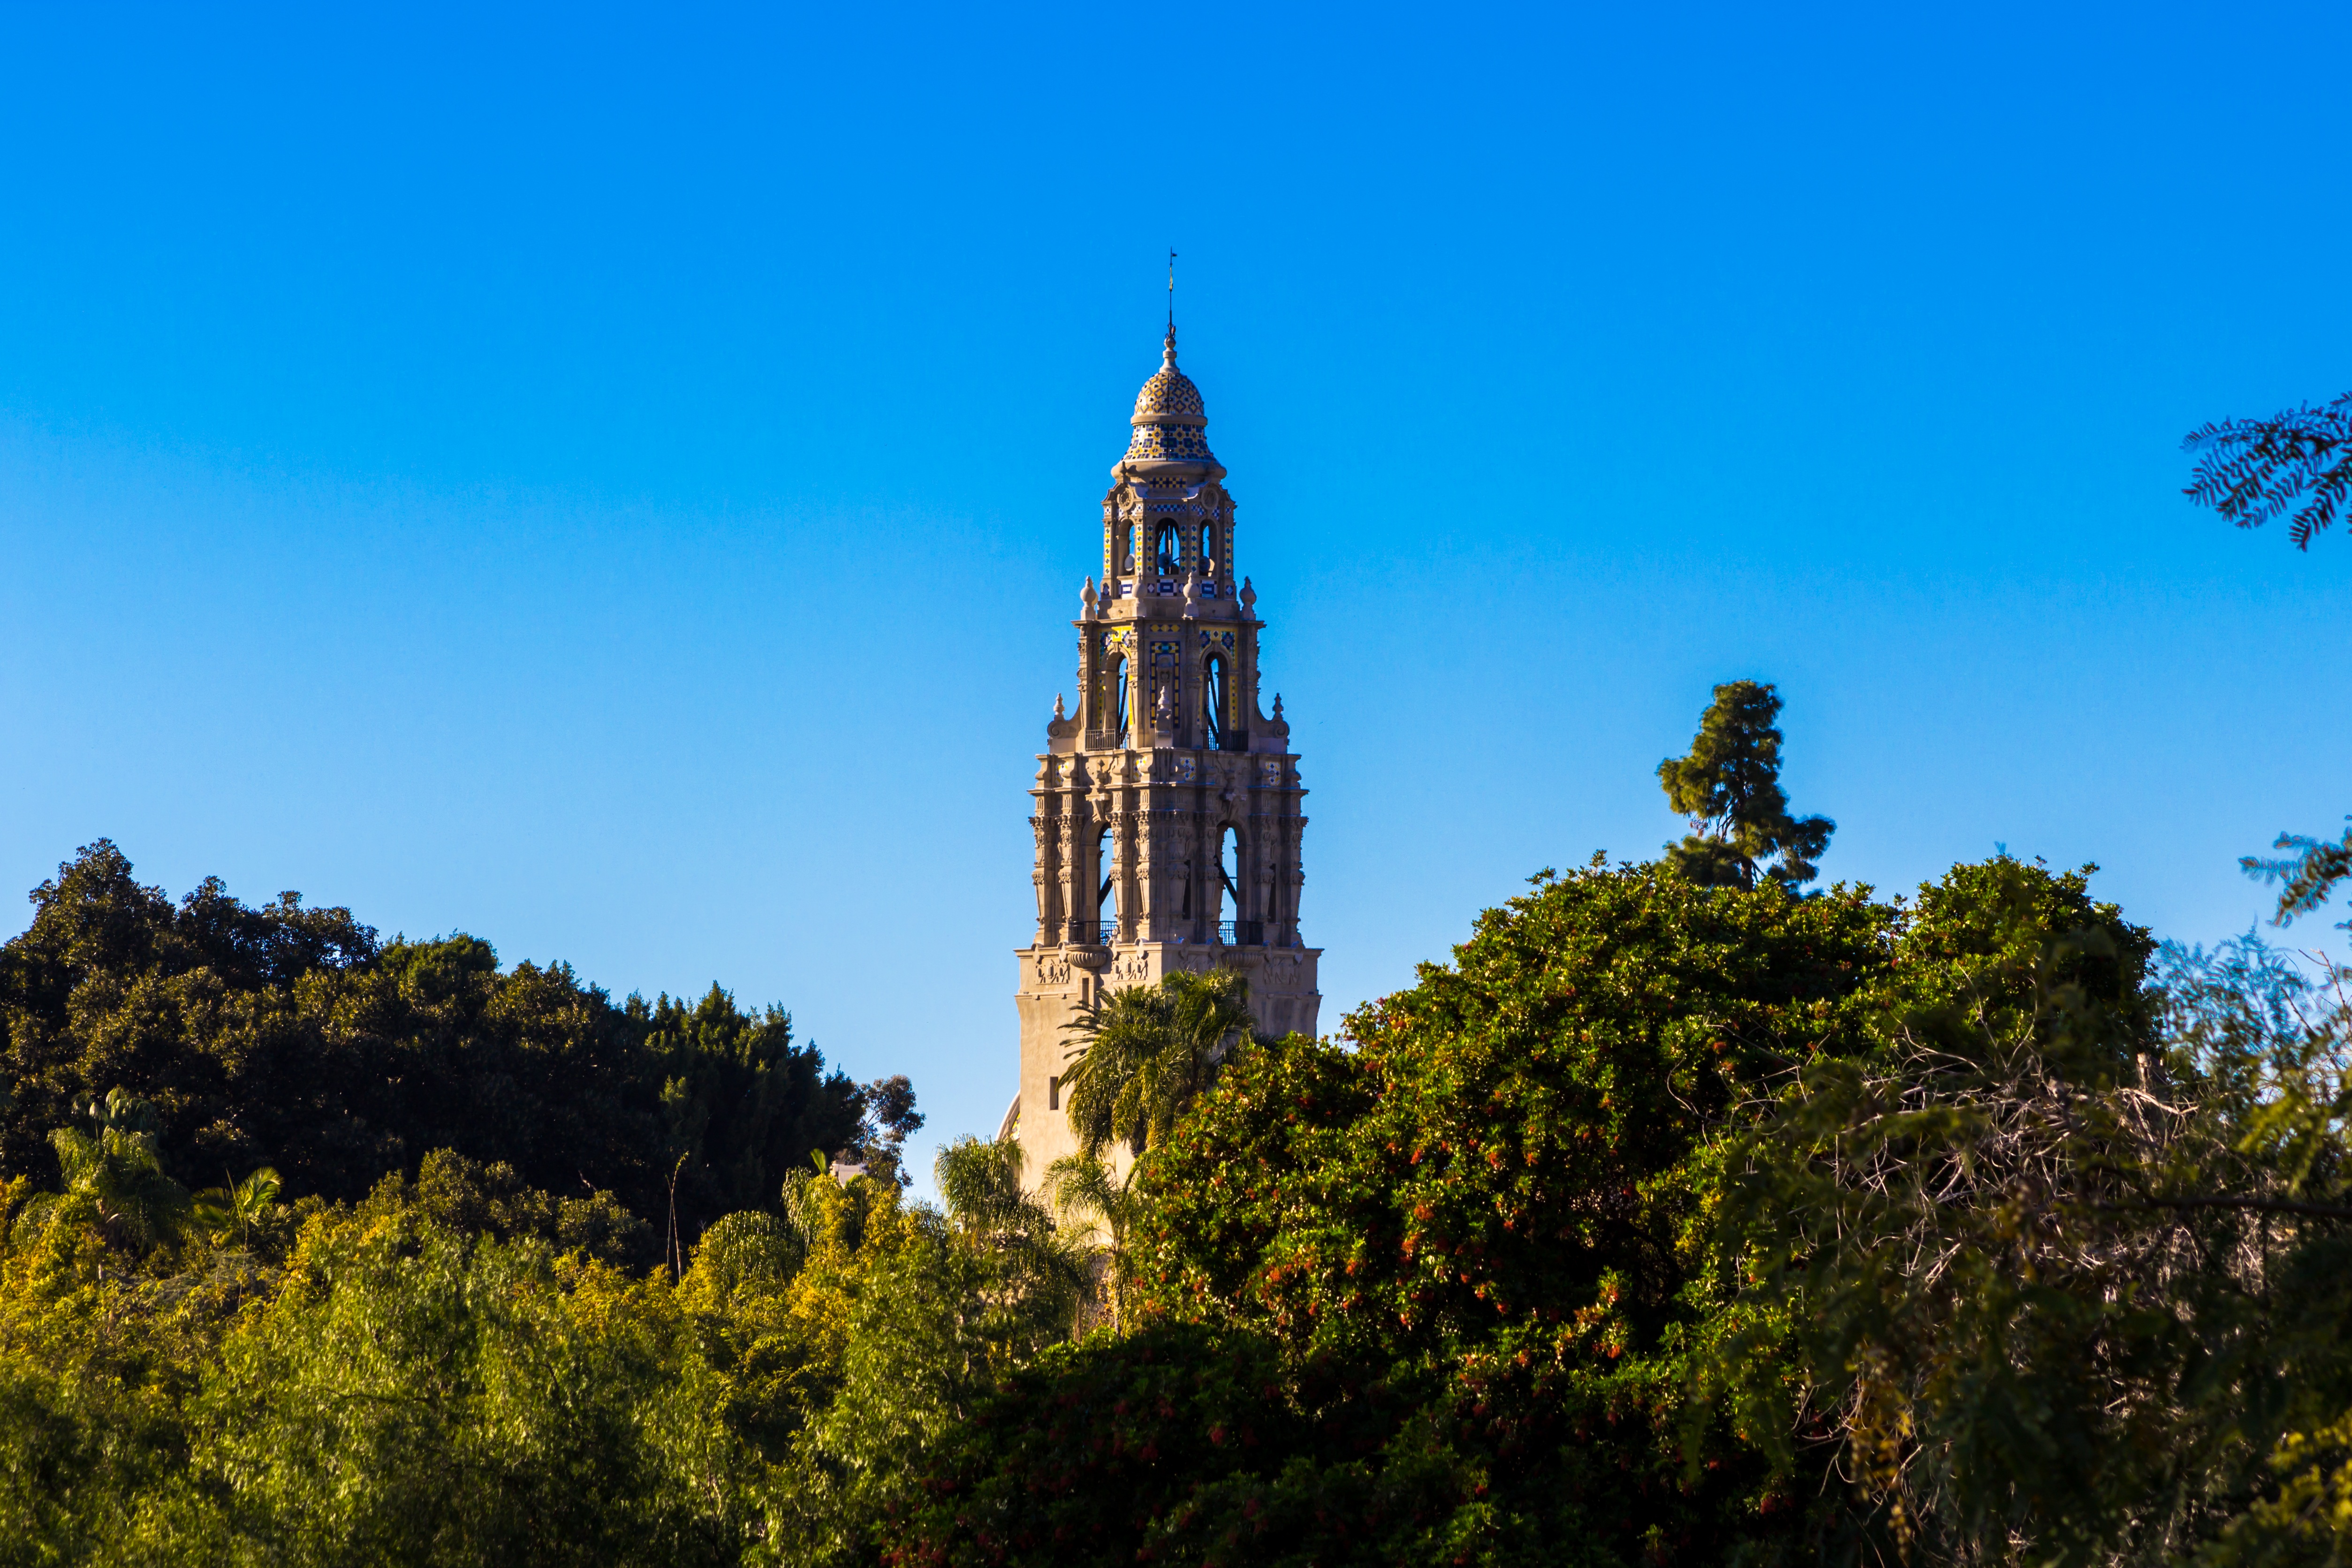
tree, architecture, sky, building, tower, landmark, historic, place of worship, spire, steeple, museum of man